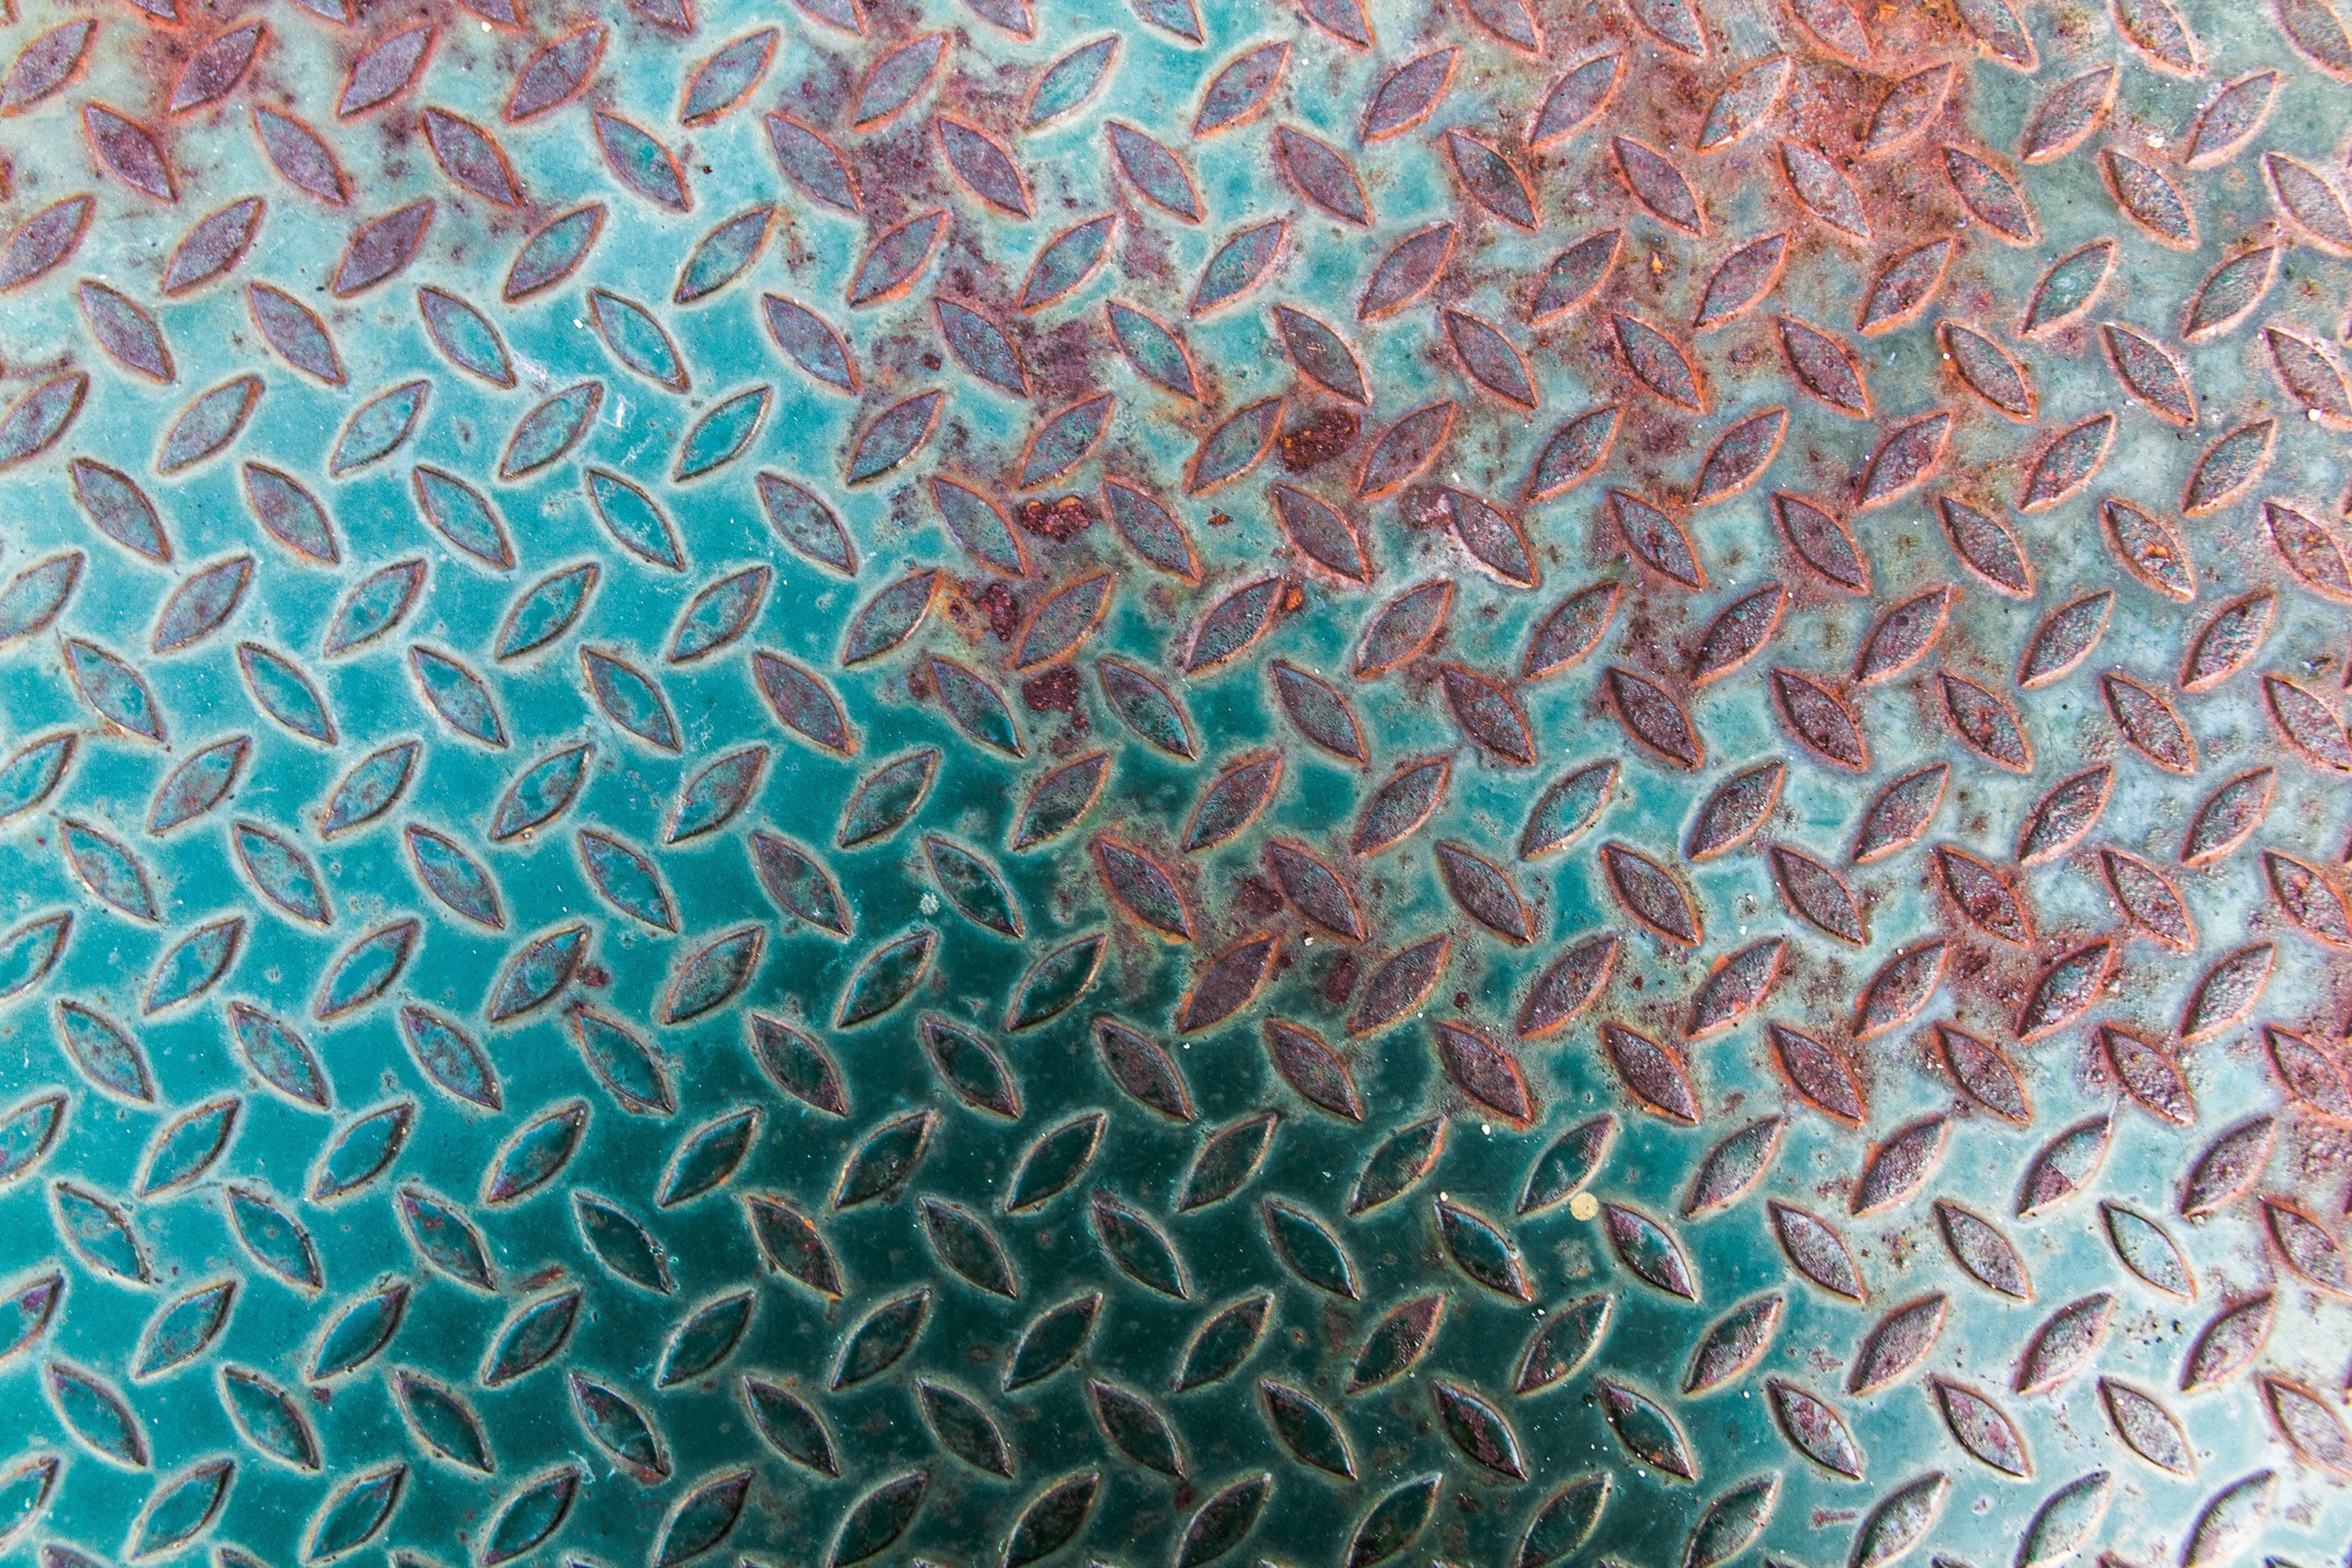
texture, steel, pattern, green, circle, crochet, textile, art, design, net, flooring, stainless steel sheet